Describe the emotion expressed in this image:  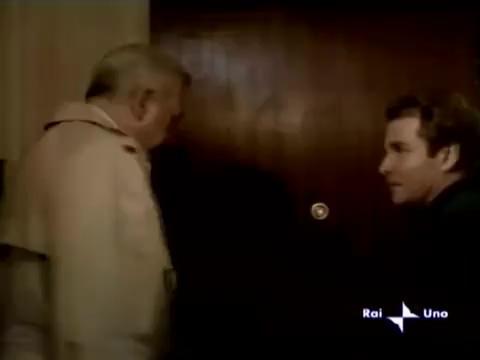
This person displays Pain, valence and arousal with moderate intensity.